2013–14 FK Austria Wien season

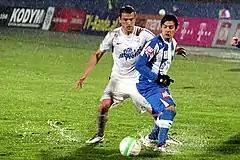
Leitgeb (in white shirt) during the match between SC Wiener Neustadt, 23 November 2013

Austria Wien started November with matchday 14 against Wiener Neustadt on 3 November. Austria Wien won 3–0 with three goals from Roman Kienast. Austria Wien finished the matchday in fifth place. Austria Wien faced Wolfsberg on matchday 15 on 9 November. Austria Wien won 1–0 with a goal from Thomas Murg. Austria Wien finished the matchday in fourth place. Austria Wien faced Wacker Innsbruck on matchday 16 on 23 November. Austria Wien won 5–0 with goals from Philipp Hosiner, Thomas Murg, and Markus Suttner. Philipp Hosiner scored three goals. Austria Wien finished the matchday in third place. Austria Wien finished November with matchday 17 against Grödig. Grödig won 1–0 with a goal from Stefan Nutz. Austria Wien finished November in fourth place. Austria Wien started December with matchday 18 against Sturm Graz on 3 December. Austria Wien won 3–2. Christian Ramsebner, Daniel Royer, and Philipp Hosiner scored for Austria Wien. Daniel Beichler and Manuel Weber scored for Sturm Graz. Austria Wien finished the matchday in third place.